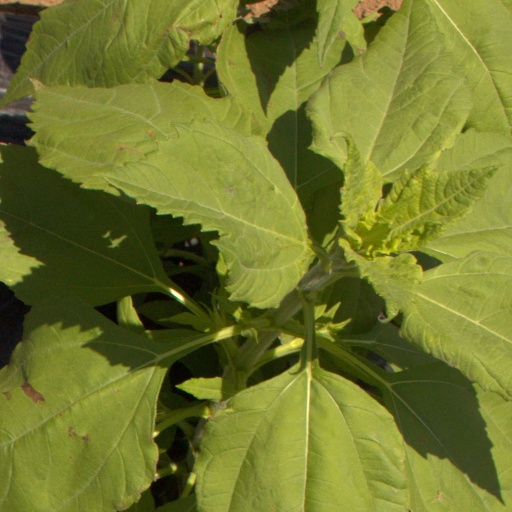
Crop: Jerusalem artichoke